History of Melbourne

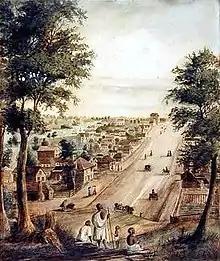
Collins Street, Melbourne, 1839. Watercolour by W. Knight

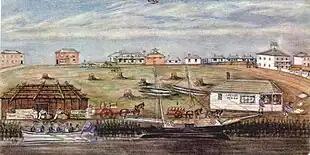
Melbourne Landing,1840; watercolor by W. Liardet (1840)

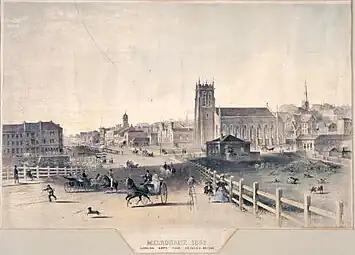
Lithograph of Melbourne from Princes Bridge in 1862.

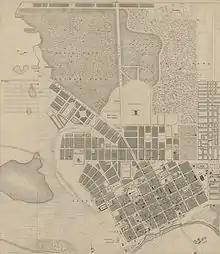
Map of Melbourne in 1855

On 6 June 1835, Batman, as part of a Tasmanian business syndicate known as the Port Phillip Association, signed a treaty with eight Wurundjeri elders in which he purported to buy of land around Melbourne and another around Geelong on Corio Bay to the south-west. On 8 June he wrote in his journal: "So the boat went up the large river... and... I am glad to state about six miles up found the River all good water and very deep. This will be the place for a village." The last sentence later became famous as the "founding charter" of Melbourne.